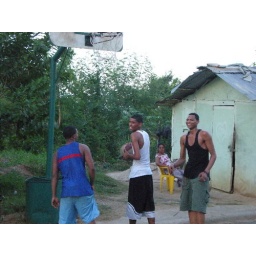
b ball in the street